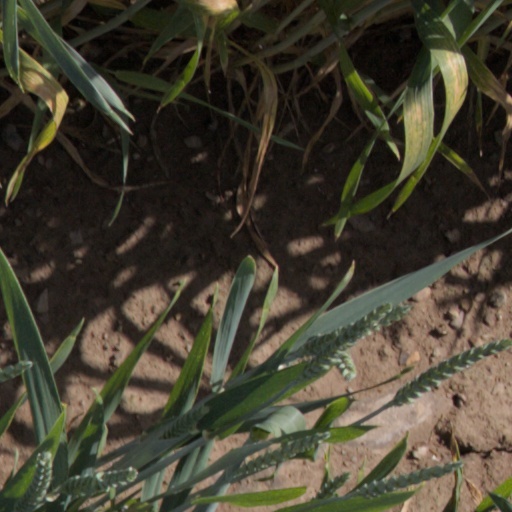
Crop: wheat